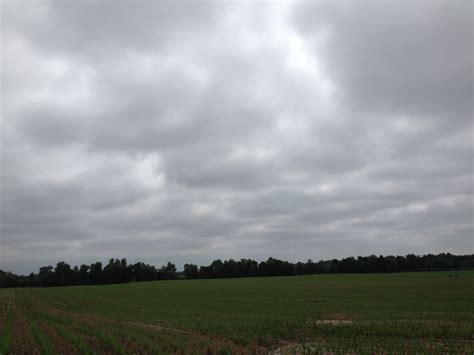
Weather: cloudy or overcast